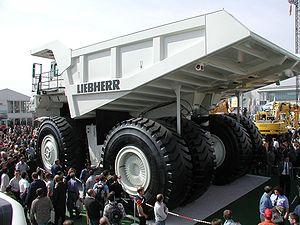
Le Liebherr T 282B est le tombereau à deux essieux le plus grand et un des plus puissants au monde. Il a été conçu pour servir dans les exploitations minières.